1991 Iraqi uprisings

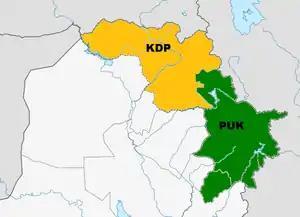
Area controlled by Kurds after the Iraqi Kurdish Civil War (area controlled after October 1991 is a combination of both KDP and PUK areas, controlled by Kurdish Peshmerga rebel forces

In the north, fighting continued until October when an agreement was made for Iraqi withdrawal from parts of Iraq's Kurdish-inhabited region. This led to the establishment of the Kurdistan Regional Government and creation of a Kurdish Autonomous Republic in three provinces of northern Iraq. Tens of thousands of Iraqi soldiers dug-in along the front, backed by tanks and heavy artillery, while the Iraqi government established a blockade of food, fuel, and other goods to the area. The U.S. Air Force continued to enforce a no-fly zone over northern Iraq since March 1991, to defend Kurds fleeing their homes in northern Iraq, the U.S. military also built and maintained several refugee camps in 1991.